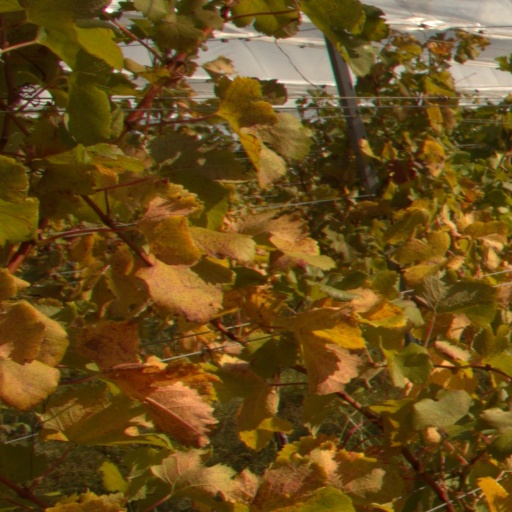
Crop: grape